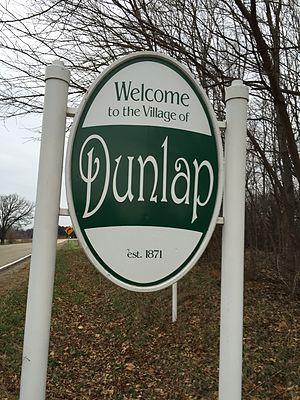
Dunlap est un village situé au centre-est du comté de Peoria dans l'Illinois, aux États-Unis. Il est incorporé le 25 avril 1952.